Jerzy Prószyński

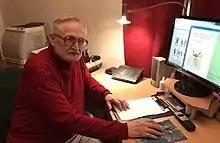
A picture of Jerzy Prószyński

Jerzy Prószyński (born 1935 in Warsaw) is a Polish arachnologist specializing in systematics of jumping spiders (family Salticidae). He is a graduate of the University of Warsaw, a long-term employee of the Siedlce University of Natural Sciences and Humanities and the Institute of Zoology of the Polish Academy of Sciences in Warsaw.